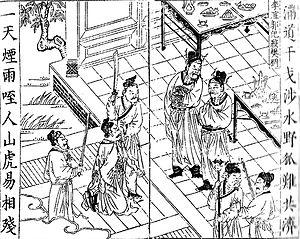
Fan Chou : était un général chinois, de même qu'un subordonné du seigneur de guerre et Premier ministre Dong Zhuo qu'il sert depuis ses débuts lors de la repression de la rébellion de la Province de Liang, à l'époque de la fin de la dynastie Han, en Chine antique.